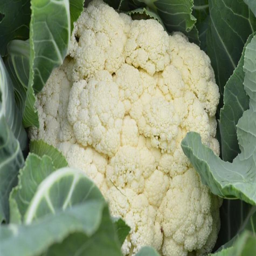
nothing beats vegetables straight from the garden .